Klaus Teuber

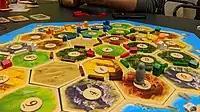
"Catan" game board

Teuber won the award Spiel des Jahres (Game of the Year) a total of four times: for "Barbarossa" in 1988, "Adel Verpflichtet" ("Hoity Toity") in 1990, "Drunter und Drüber" ("Wacky Wacky West") in 1991, and "Die Siedler von Catan" ("The Settlers of Catan") in 1995.